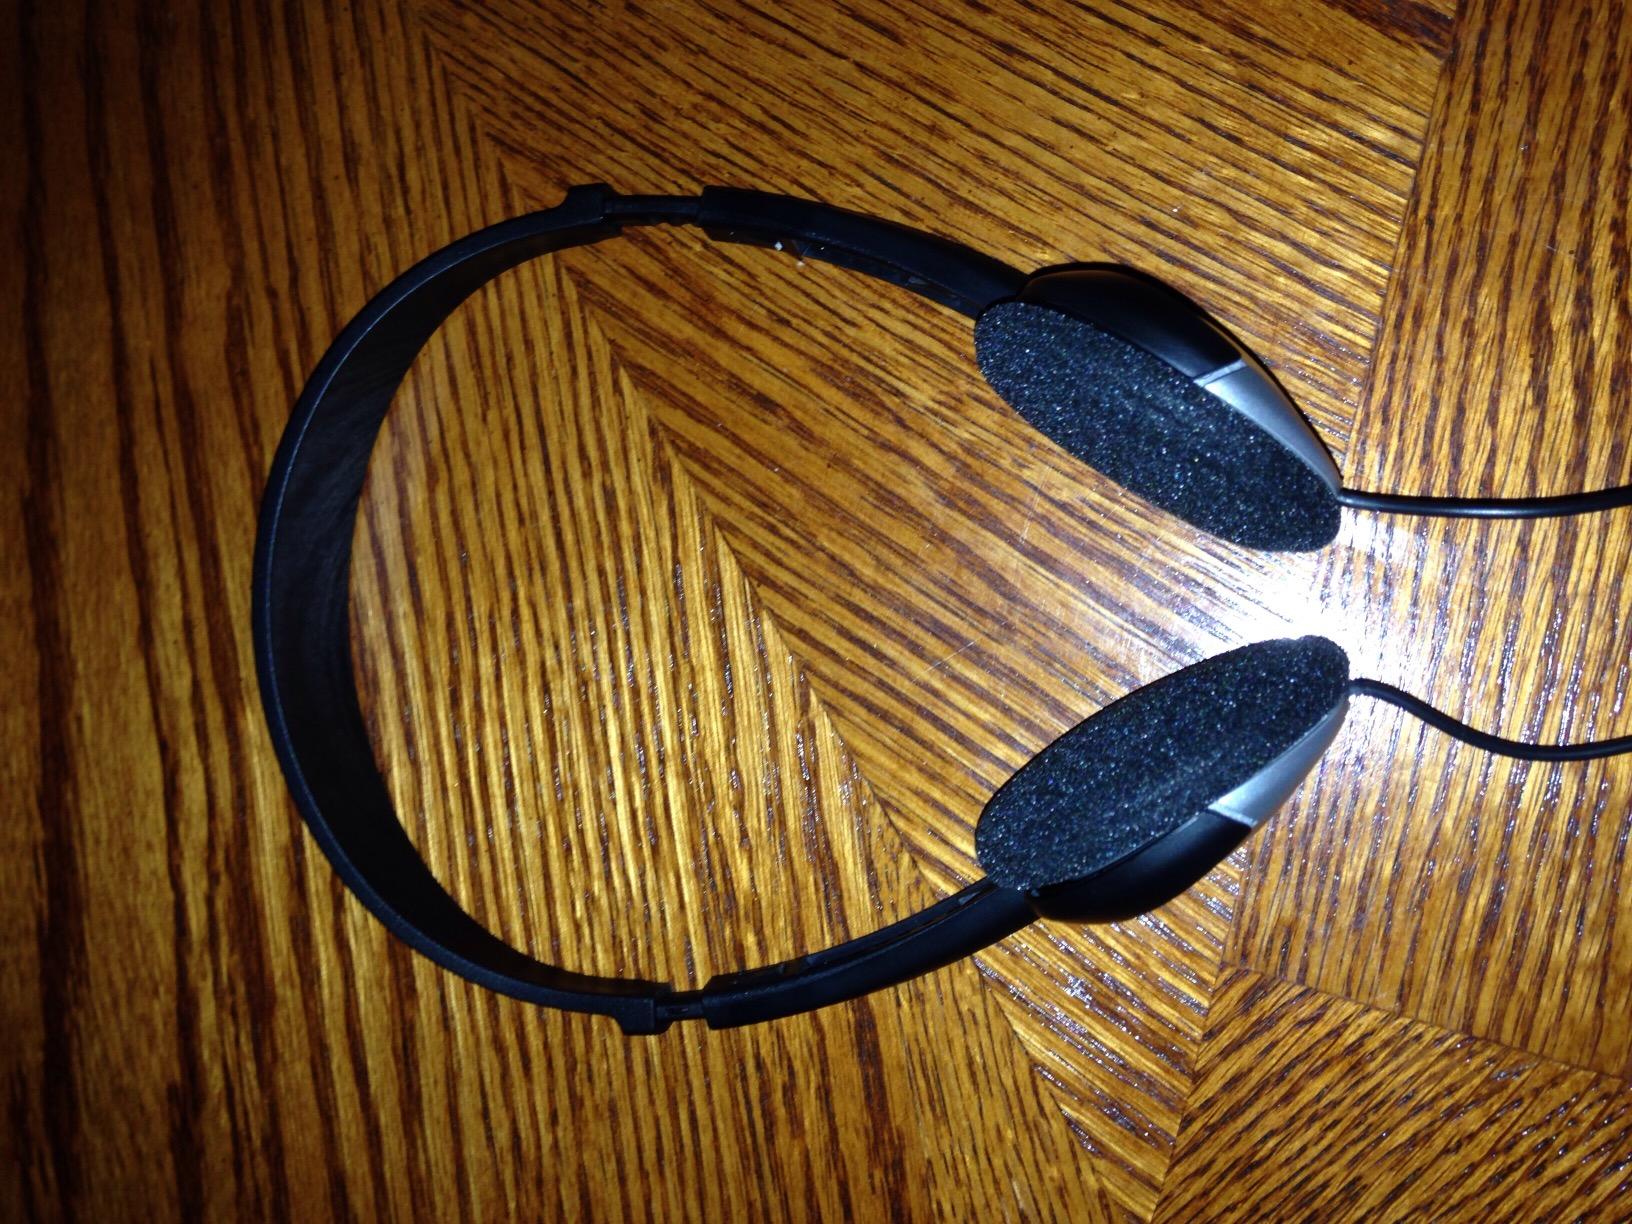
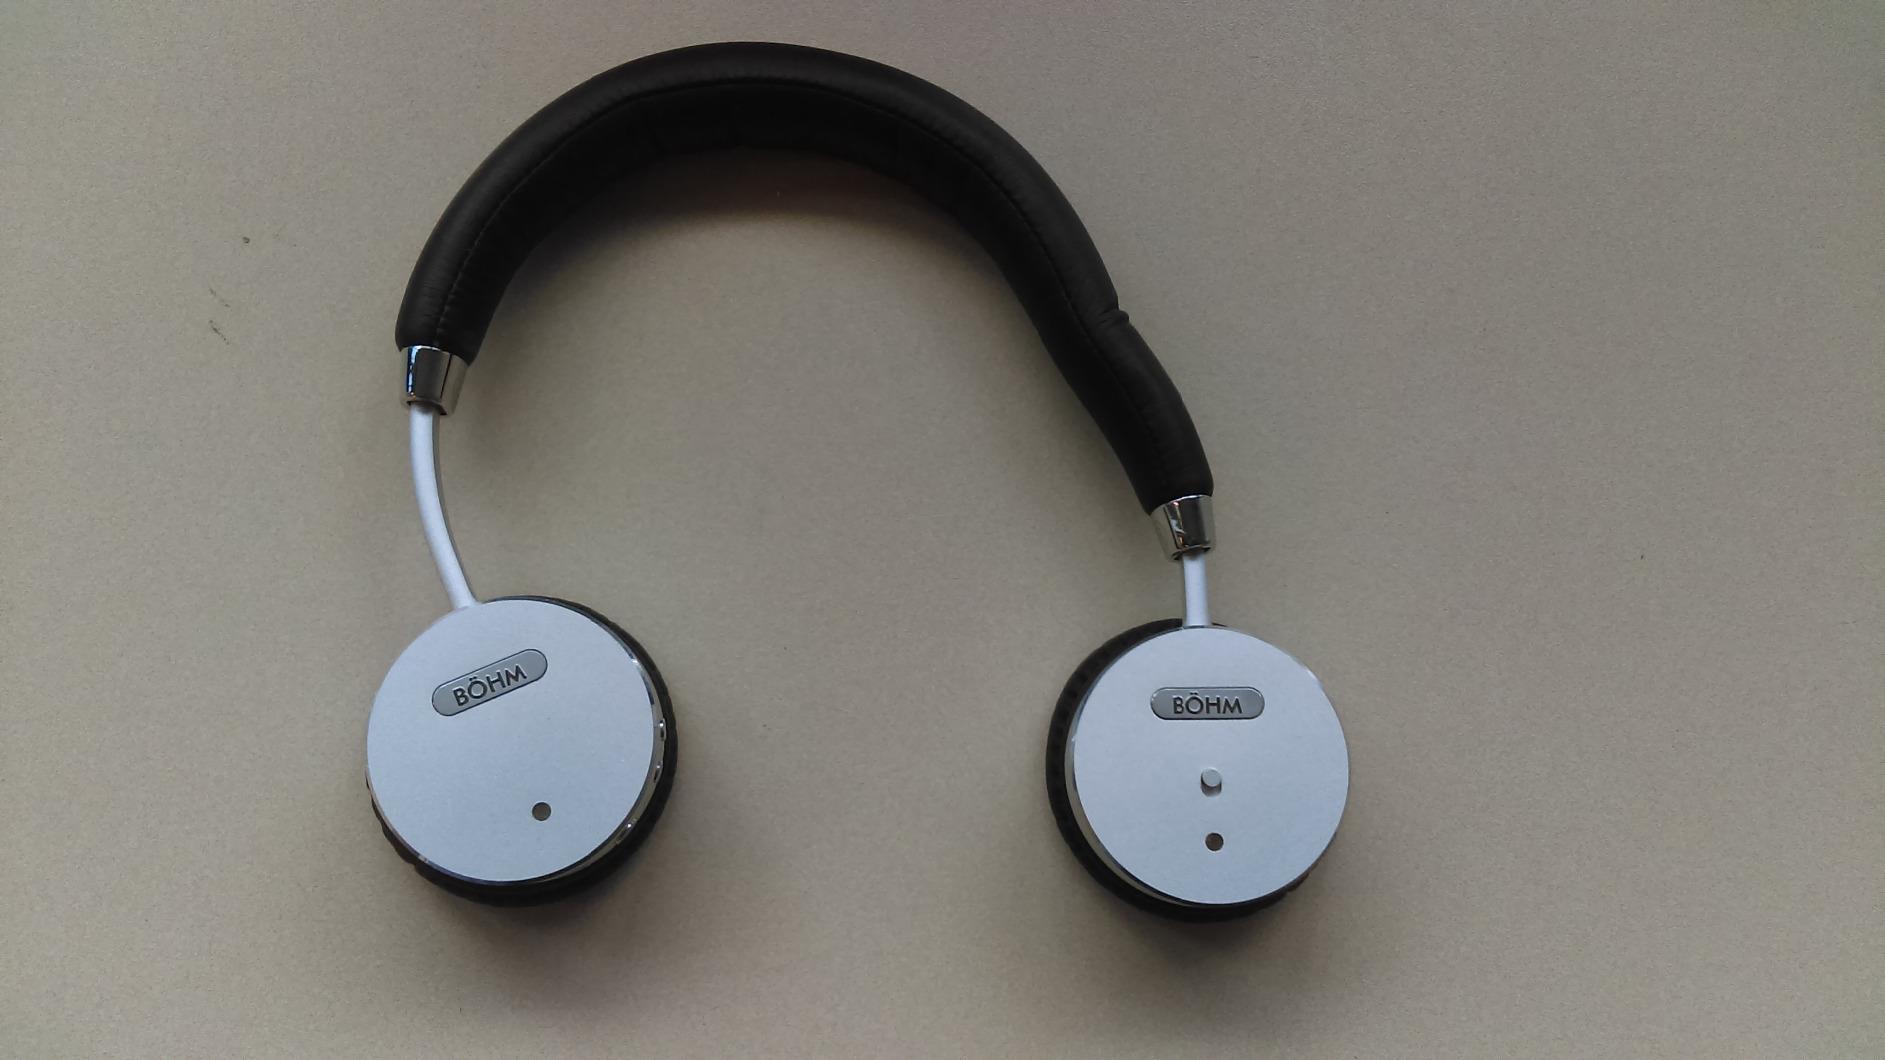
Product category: headphones
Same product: no